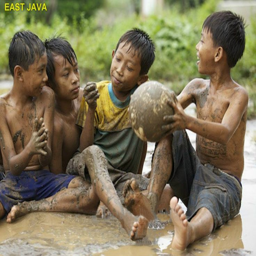
boys playing soccer in a mud